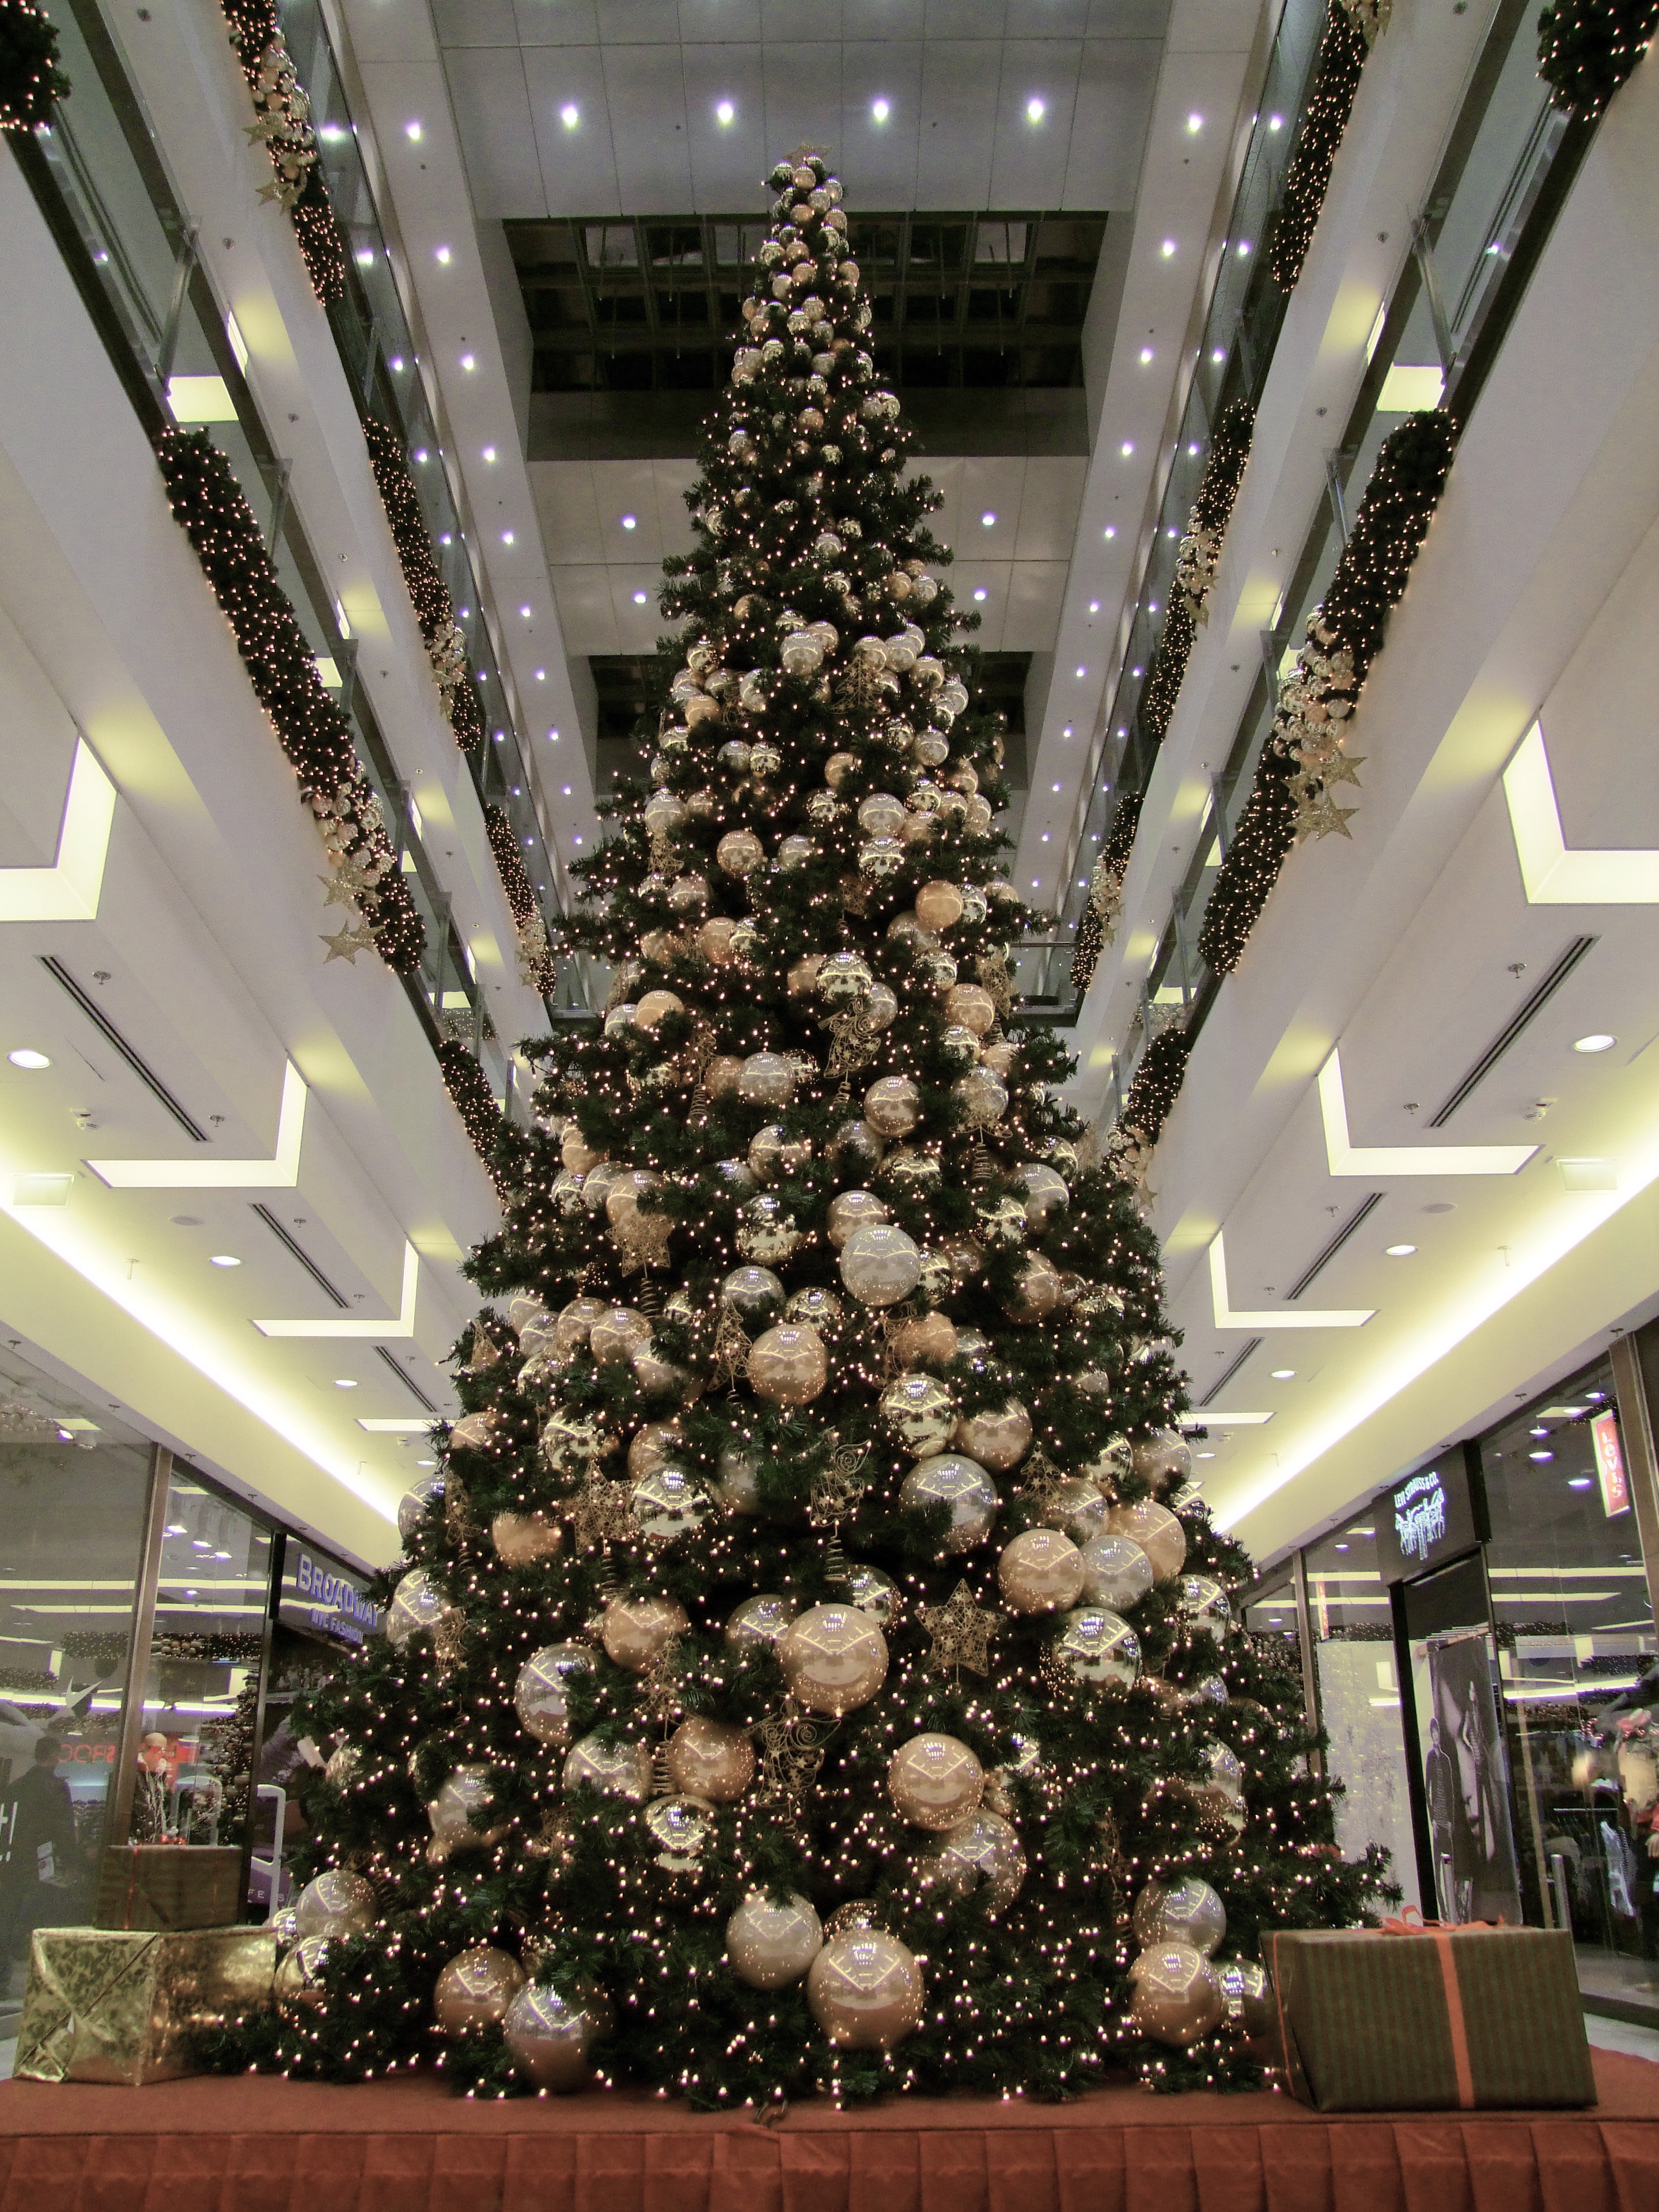
fir, ornate, orbs, christmas, holiday, lights, shop, tall, christmas tree, christmas decoration, tree, christmas ornament, architecture, woody plant, interior design, plant, christmas lights, pine, branch, lobby, pine family, shopping mall, Colorado spruce, event, christmas eve, spruce, conifer, building